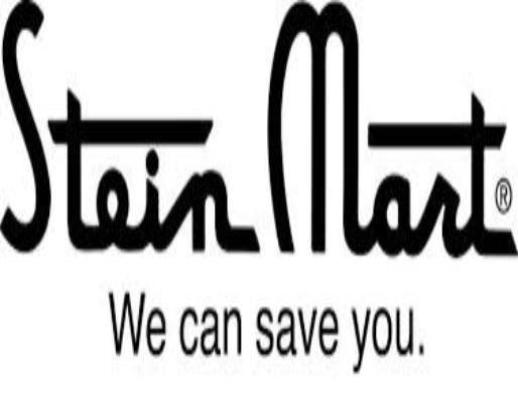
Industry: Others